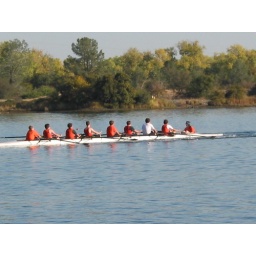
Jay's behind Simon in the white shirt